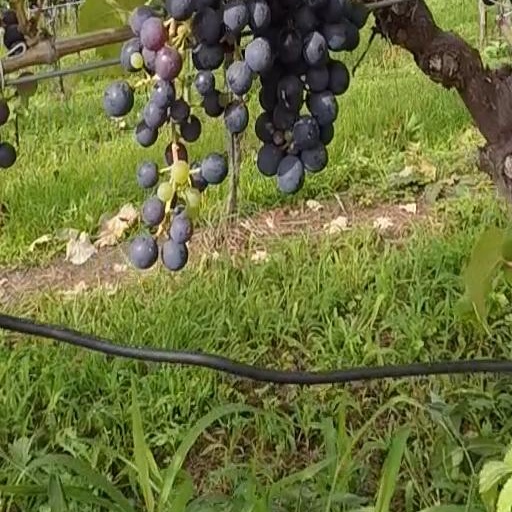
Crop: grape